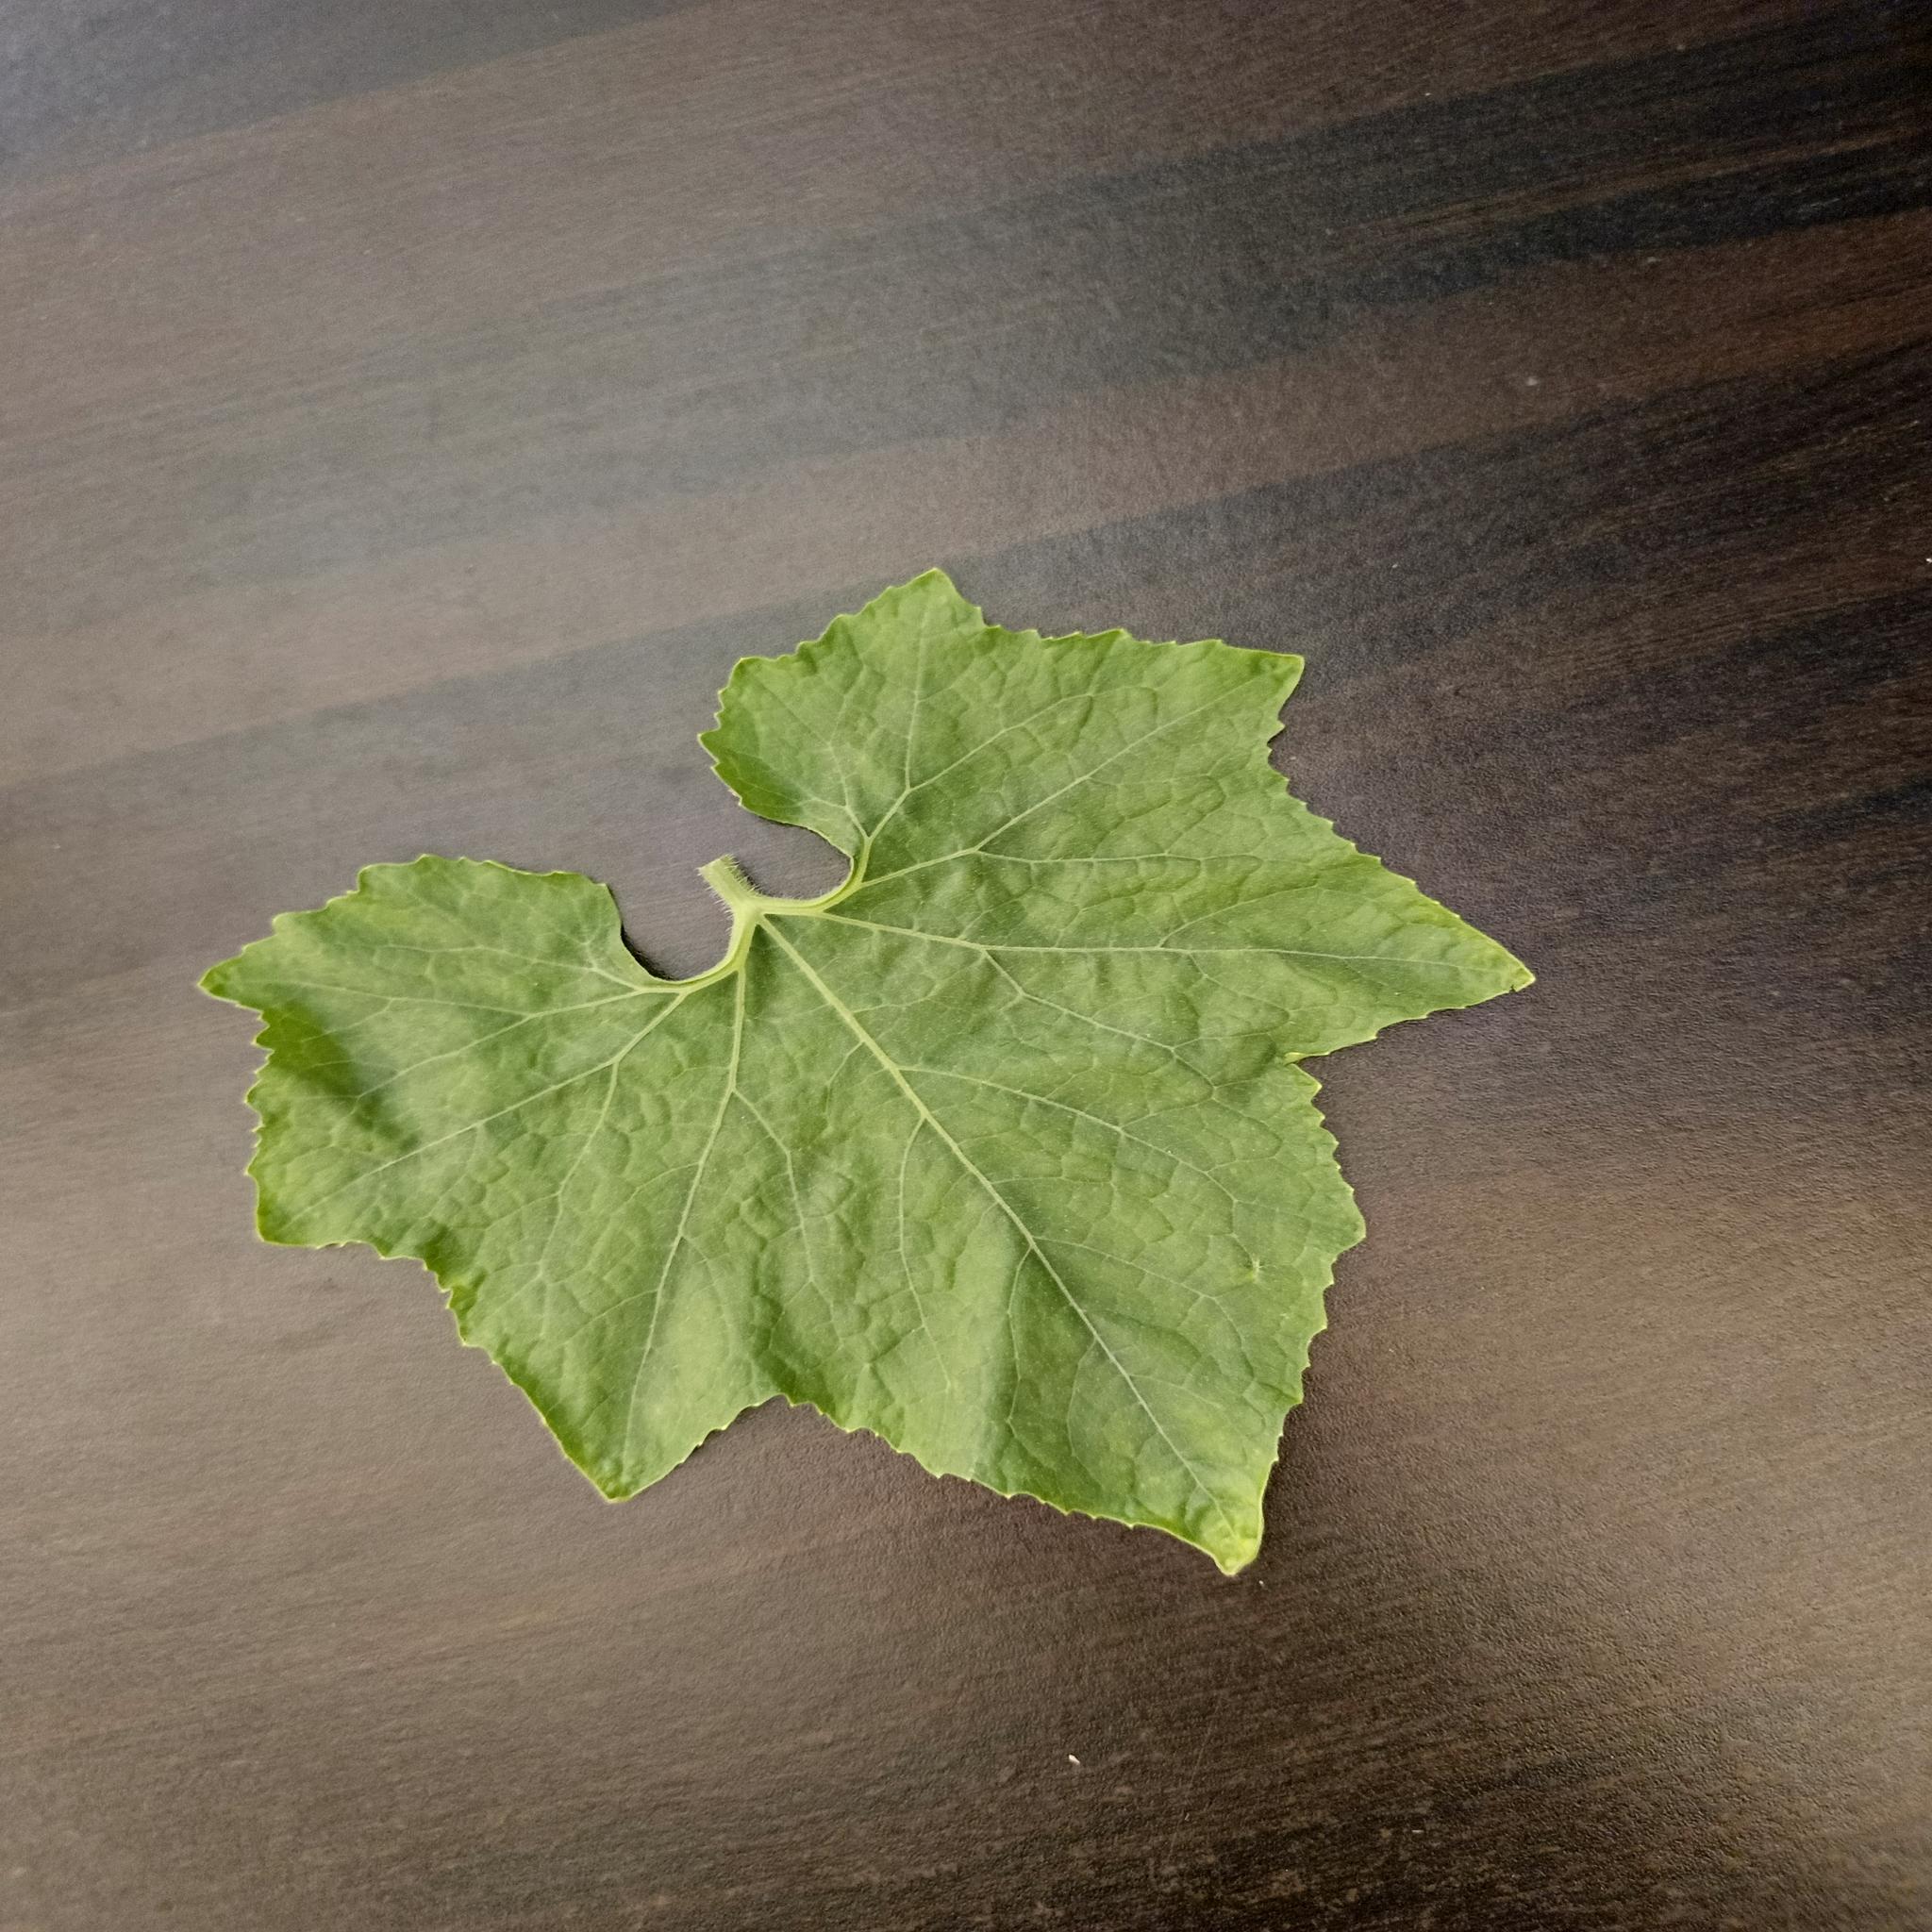
Label: Healthy